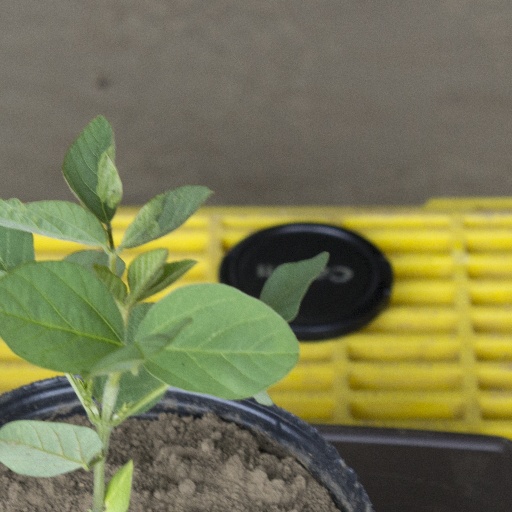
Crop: soybean